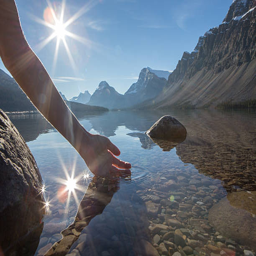
human hand cupped to catch the fresh water from lake